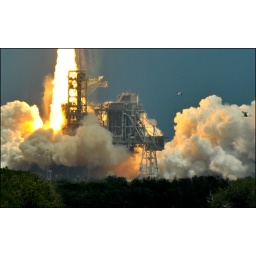
The clouds are created as millions of litres of water are vapourised by the blast from the engines.